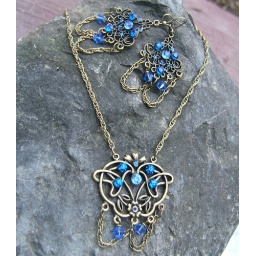
A 15 inch necklace and matching earrings: sapphire and crystal blue rhinestones handset in vintage filigree with czech glass dangles.